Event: Nepal Earthquake
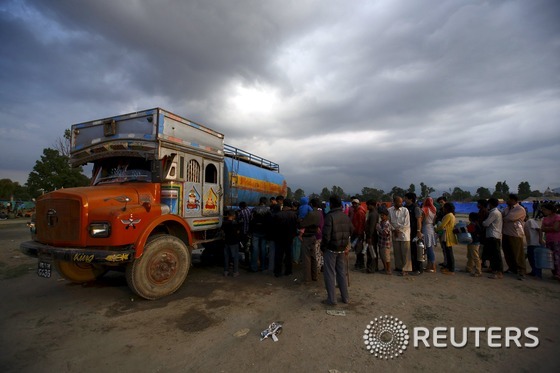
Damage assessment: no_damage